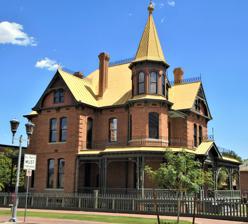
Building: Rosson House
Country: United States of America
Year built: 1895
Historic house in Arizona, United States United States historic place Dr. Roland Lee Rosson House U.S. National Register of Historic Places (2021) Location 113 North 6th Street, Phoenix, Arizona Coordinates 33°27′0.72″N 112°3′57.6″W / 33.4502000°N 112.066000°W / 33.4502000; -112.066000 Built 1895 Architect George Franklin Barber via A.P. Petit Architectural style Stick-Eastlake Queen Anne Victorian NRHP reference No. 71000112 Added to NRHP June 3, 1971 Rosson House , at 113 North 6th Street at the corner of Monroe Street in Downtown Phoenix, Arizona , is a historic house museum in Heritage Square . It was built between 1894 and 1895 in the Stick-Eastlake - Queen Anne Style of Victorian architecture and was designed by San Francisco architect A. P. Petit, his final design before his death. Named for Dr. Roland Lee Rosson and his wife Flora Murray Rosson, the house changed hands numerous times before being purchased by the City of Phoenix and restored to its original condition. The house was added to the National Register of Historic Places in 1971. Architecture South elevation This house is in the Stick-Eastlake Queen Anne Style of Victorian architecture . According to 19th century newspaper articles, it was designed by prominent San Francisco architect A. P. Petit . It would be his last house, as Petit died in the month of its completion.  Controversy exists over the uniqueness of the design, since near exact plans for the house can be found in literature published prior, namely Design #1 as found in George Franklin Barber 's Cottage Souvenir #2 . The architecture displays numerous attributes contributed from different cultures, such as a Chinese moon gate , Italianate hooded windows, and a French octagonal turret. History Dr. Roland Rosson came to Phoenix in 1879 where he established himself as a general physician and surgeon. Rosson practiced medicine on and off in Phoenix from 1879 until 1897. In addition to his career as a physician, Rosson was also involved in politics. In 1882 he was listed on the Democratic primary ticket. In 1884 he was elected Maricopa County coroner and public administrator. In 1890 he won the office of county treasurer.  In 1892 he was elected for a second term and later unsuccessfully attempted to secure the Democratic nomination for sheriff. On May 7, 1895, Rosson was elected Mayor of Phoenix. He served as a Democrat in this unpaid position along with four Republican councilmen. Rosson's position as mayor was short lived. After difficulties with the city council, he resigned his office on April 6, 1896, before his term was over. Rosson appears to have stayed active in the political scene in Phoenix and his name appears in multiple issues of The Arizona Republic newspaper. Roland Rosson married Flora B. Murray in Phoenix on August 11, 1880.  The Rossons had a total of seven children – Irene, Vivien, Floy, Norma, and Clyde lived to adulthood. Their two other children died in infancy – their first son Roland Lloyd died at age five weeks, and an unnamed daughter died at birth. In May 1882, Flora Rosson purchased Block 14 (now Heritage Square) in Phoenix, from Flora's half-sister, Margaret A. Richardson and her husband Mark P. Richardson for $1000.  A newspaper article indicates that the Rossons spent $275 improving their residence in 1882, however the location of the residence is not noted. Prior to the construction of the Rosson House, it is likely that the Rossons lived on Block 14 in an adobe house. Sanborn maps indicate that the house was probably just south of the location of the new house. In September 1894, several articles appeared in local papers requesting bids for a house designed by architect A. P. Petit for R.L. Rosson at the corner of Monroe and 6th Streets. Late in September, another article lists the bids on the house, including a bid of $7,525 from George E. Cisney who became the contractor for the house. By December a newspaper article indicates that the house was near completion. In February 1895, an article in the Arizona Republic discussing the northeastern part of Phoenix notes that "The most expensive homes in the city – the Churchill, the Rosson, the Jacobs, the Murray and the Hine residences are in the immediate locality." March 16, 1895, is the first appearance of an ad for Dr. Rosson's office and residence listing the location as the corner of Monroe and Sixth streets. The Rosson House was built with modern accommodations such as electric lights, hot and cold running water, an indoor upstairs bathroom, and a telephone. Other contemporary Victorian mansions on Monroe were similarly equipped – by 1892, Phoenix boasted electrical plants, a domestic water system, a gas system, and two competing telephone companies. The Phoenix street-car line ran down Monroe before turning north on Seventh Street, so the Rossons and other Monroe Street residents had only to walk out to board it. The Rossons continued to own the home and the remainder of Block 14. However, during the winter of 1895-1896 and 1896–1897, the Rosson family rented their home to Whitelaw Reid , an influential Republican and head of the New York Tribune newspaper. No sources indicate where the Rosson family resided during that time. Reid had a lung condition and his doctors recommended he travel to Arizona for his health. The Reid family arrived at the Rosson House in November 1895, where he followed an open-air regimen.  The Tribune was run from Phoenix by typed letters and telegraphs. Reid's letters are an excellent primary source about the early Rosson House and life in Phoenix at the time. He also wrote editorials for papers like the Los Angeles Herald in which he advertised the benefits of Arizona and Phoenix. In 1896, the Reids rented both the Rosson House and Jerry Millay's nearby house. The Teeter Carriage House, built in 1899 In June 1897, the Rossons sold their house and the north half of Block 14. The family moved to Los Angeles, California by July 27, 1897. The exact reasons for their move are unknown. Newspaper accounts suggest that the Rossons may have had financial difficulties. According to delinquent tax records listed in the newspapers in 1896 and 1897, both Roland and Flora owed back taxes.  Renting their newly constructed house to Whitelaw Reid also suggests that the Rossons needed additional income. The family may also have moved for other reasons. Rosson's obituary in 1898 states that "…he removed with his family to Los Angeles on account of the educational advantages." Little is known about Dr. Rosson's brief time in Los Angeles. On May 12, 1898, after an illness of several weeks, Dr. Rosson died. Initially, his death was considered suspicious and possibly a suicide. Shortly before his death, Rosson had purchased life insurance from several different companies. An autopsy and subsequent coroner's jury in Los Angeles ruled the death to be a result of gastroenteritis . Little else is known of Flora's life. She died in Los Angeles from "tubercular laryngitis" at age fifty-two on September 9, 1911.  Her death certificate listed her occupation as "household duties." Other owners On June 3, 1897, Aaron Goldberg and his wife, Carrie, purchased the house and north half of Block 14 from the Rossons for $10,000. Aaron and Carrie Goldberg were a prominent Jewish couple in Phoenix. Aaron co-owned Goldberg's clothing store and was also engaged in political and civic activities.  A member of the 19th and 20th Territorial Legislature, Goldberg wrote the bill that permanently located the capitol in Phoenix. He also served on the Phoenix City Council, the Board of Trade, and the Capitol Commission.The Goldberg children included Hazel, Selma and Chester (Chet), who, according to his obituary, was born in the Rosson House. On September 7, 1904, the Goldbergs sold the house and property to "S. W." Higley. Steven W. Higley started out as a railroad builder, became a land owner and later was a partner in the Arizona Republic newspaper. Higley lived in the Rosson House with wife Jessie Freemont Howe, sons Thomas and James, as well as his daughter Jessie Jean. Later, both Thomas and James served in World War I. James died on the battlefield and Thomas returned home and went on to open Tom's Tavern in Phoenix. Jessie Jean went on to marry E. B. Lane. Much of the information known about the Higley family comes from several interviews conducted with daughter Jessie Jean Lane in the 1970s. The Higleys sold the Rosson House and portions of the larger lot to the Gammel family on August 22, 1914. The Gammel family owned and lived in the Rosson House longer than any other family.  Earlier, William Gammel had been a gambler in Jerome, Arizona. In 1904, he married Francis Christopher, a Hispanic woman from Tucson. The couple had 3 daughters – Annie (b. 1906), Wilma (b. 1908), and Atlanta Georgia (b.1909). Gammel was a co-owner of the Capitol Saloon at 28–30 E. Washington.  Shortly after buying the Rosson House, Prohibition became law in Arizona and it hurt Gammel's business.  In the 1916 Phoenix City Directory, his business was called the Capitol Buffet and sold soft drinks.  In 1919, Gammel was listed as an orange grower, and two years later, the Phoenix City Directory said Mrs. Frankie Gammel had furnished rooms available (in the Rosson House). The Gammel family lived in the Rosson House until 1948 and ran a rooming/boarding house. To make the house better for renters, the Gammels made drastic changes to the house including walling in porches, subdividing floors and adding multiple kitchens and bathrooms. After 1948, the Rosson House changed hands multiple times and continued to operate as a rooming house, eventually becoming a "flop house" and falling into disrepair. At the urging of Mayor John D. Driggs , the City of Phoenix purchased the Rosson House and the remainder of Block 14 in 1974. The Rosson House was restored through a community effort involving the City of Phoenix, dozens of local institutions and hundreds of volunteers. Other brick landmarks The Rosson House is an early example, though not the first, of a house in Phoenix constructed of fired brick and wood instead of adobe bricks. Brick was Petit's preferred building material. At least one local brick-making factory had previously been established, and some fine examples of early brick houses that predate the Rosson House include the mansion built in 1887 for John T. Dennis at 242 E. Monroe and its neighbor at 230 E. Monroe built for M. Jacobs. The John T. Dennis mansion was demolished in the 1950s. Additionally, there was the large house built for Columbus Gray in 1890, and the J.Y.T. Smith House at 5th St. and Adams reportedly dates from 1892.  Almost all of the early hotels of Phoenix were made out of locally produced red bricks as well. A number of smaller homes were built outside the city limits in the 1880s by J.J. Welty, and made out of poured concrete blocks made to look like hewn stone. There is also the mansion built by John T. Dennis' neighbor Clark Churchill which later became the first home of Phoenix Union High School. Access Heritage Square Foundation and Guild operates the restored Rosson House as a historic house museum in the city of Phoenix Heritage and Science Park and offers public tours. See also Heritage Square, Phoenix References Notes